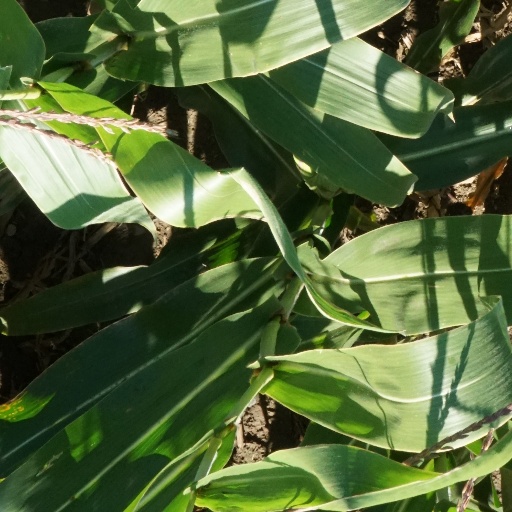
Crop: maize; corn